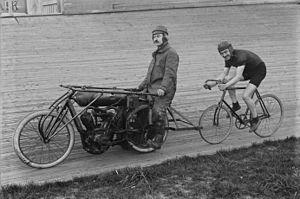
Daniel Lavalade entraîné par Arthur Pasquier
Daniel Lavalade, né le 23 février 1890 à Tours et mort le 10 octobre 1965 à Paris, est un coureur cycliste français, spécialiste du demi-fond. Il participe à Paris-Tours en 1908.
Arthur Pasquier, né le 1ᵉʳ mars 1883 à Coulonges-Thouarsais et mort le 4 décembre 1963 à Clichy, est un cycliste français. Il a été le « pacemaker » des stayers Léon Didier, Victor Linart, Daniel Lavalade, Raoul Lesueur, Gustave Ganay, Henri Lemoine,